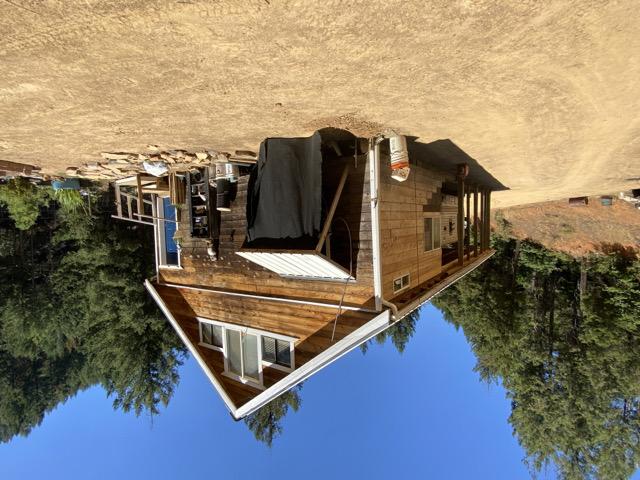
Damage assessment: no_damage